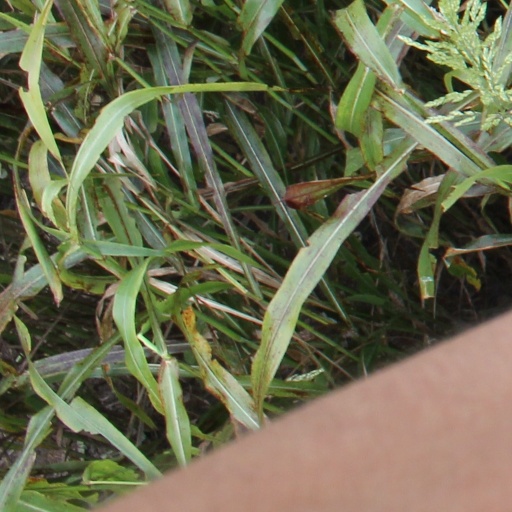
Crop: sorghum